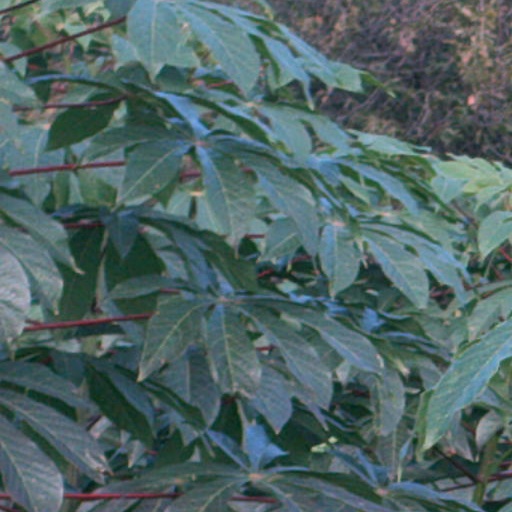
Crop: cassava